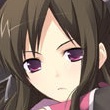
Portrait style: Anime Portrait